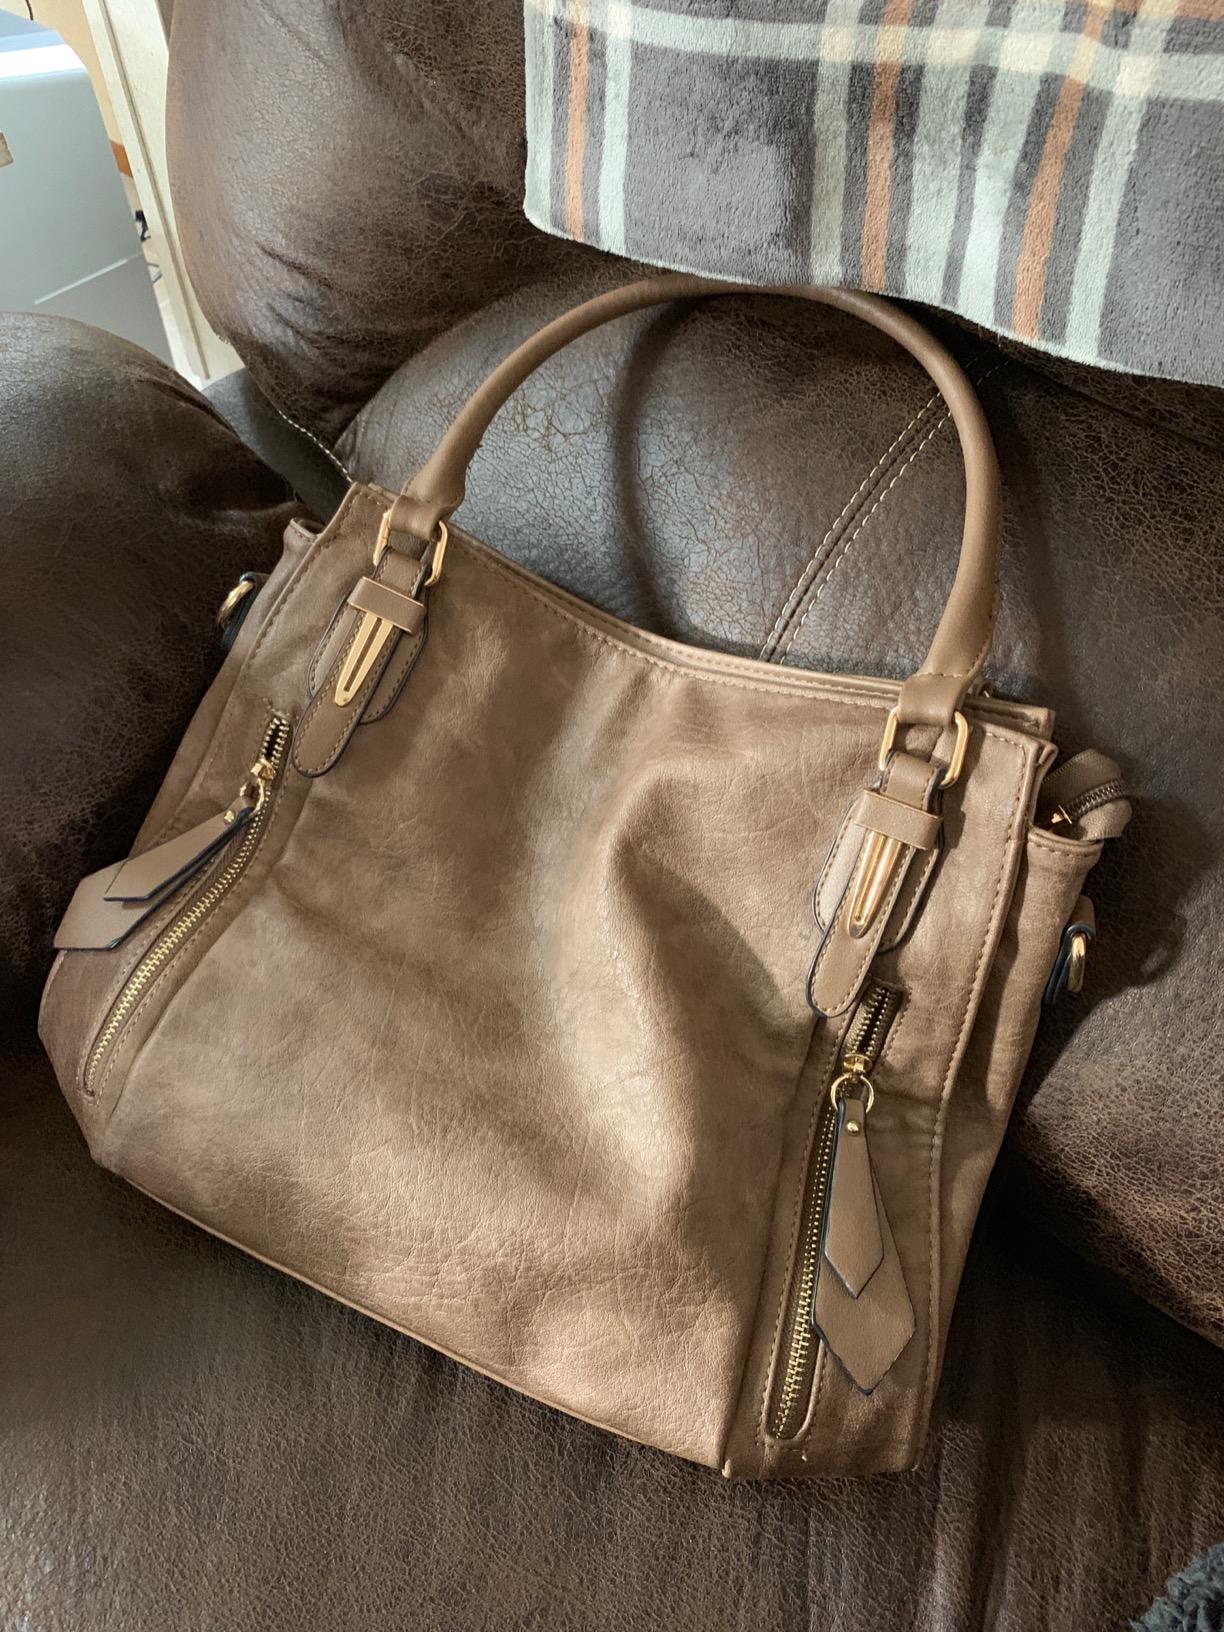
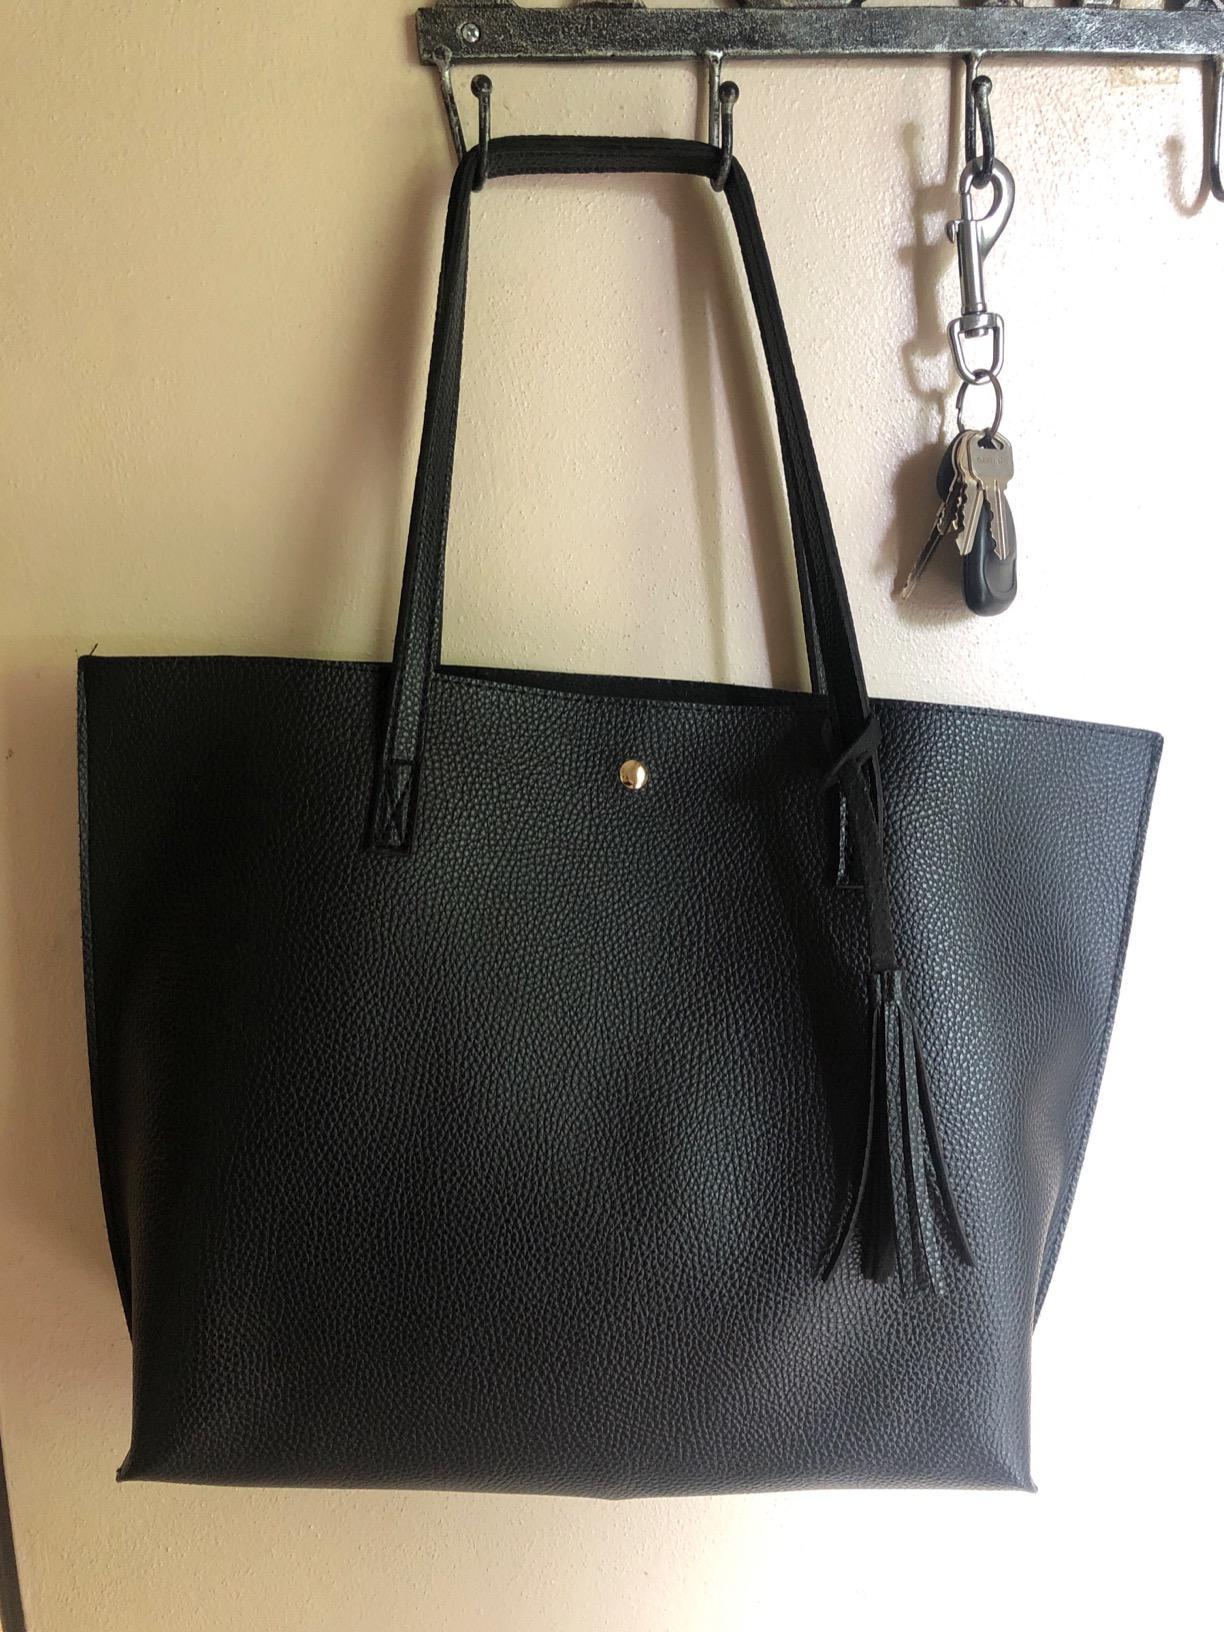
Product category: accessories_handbag
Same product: no